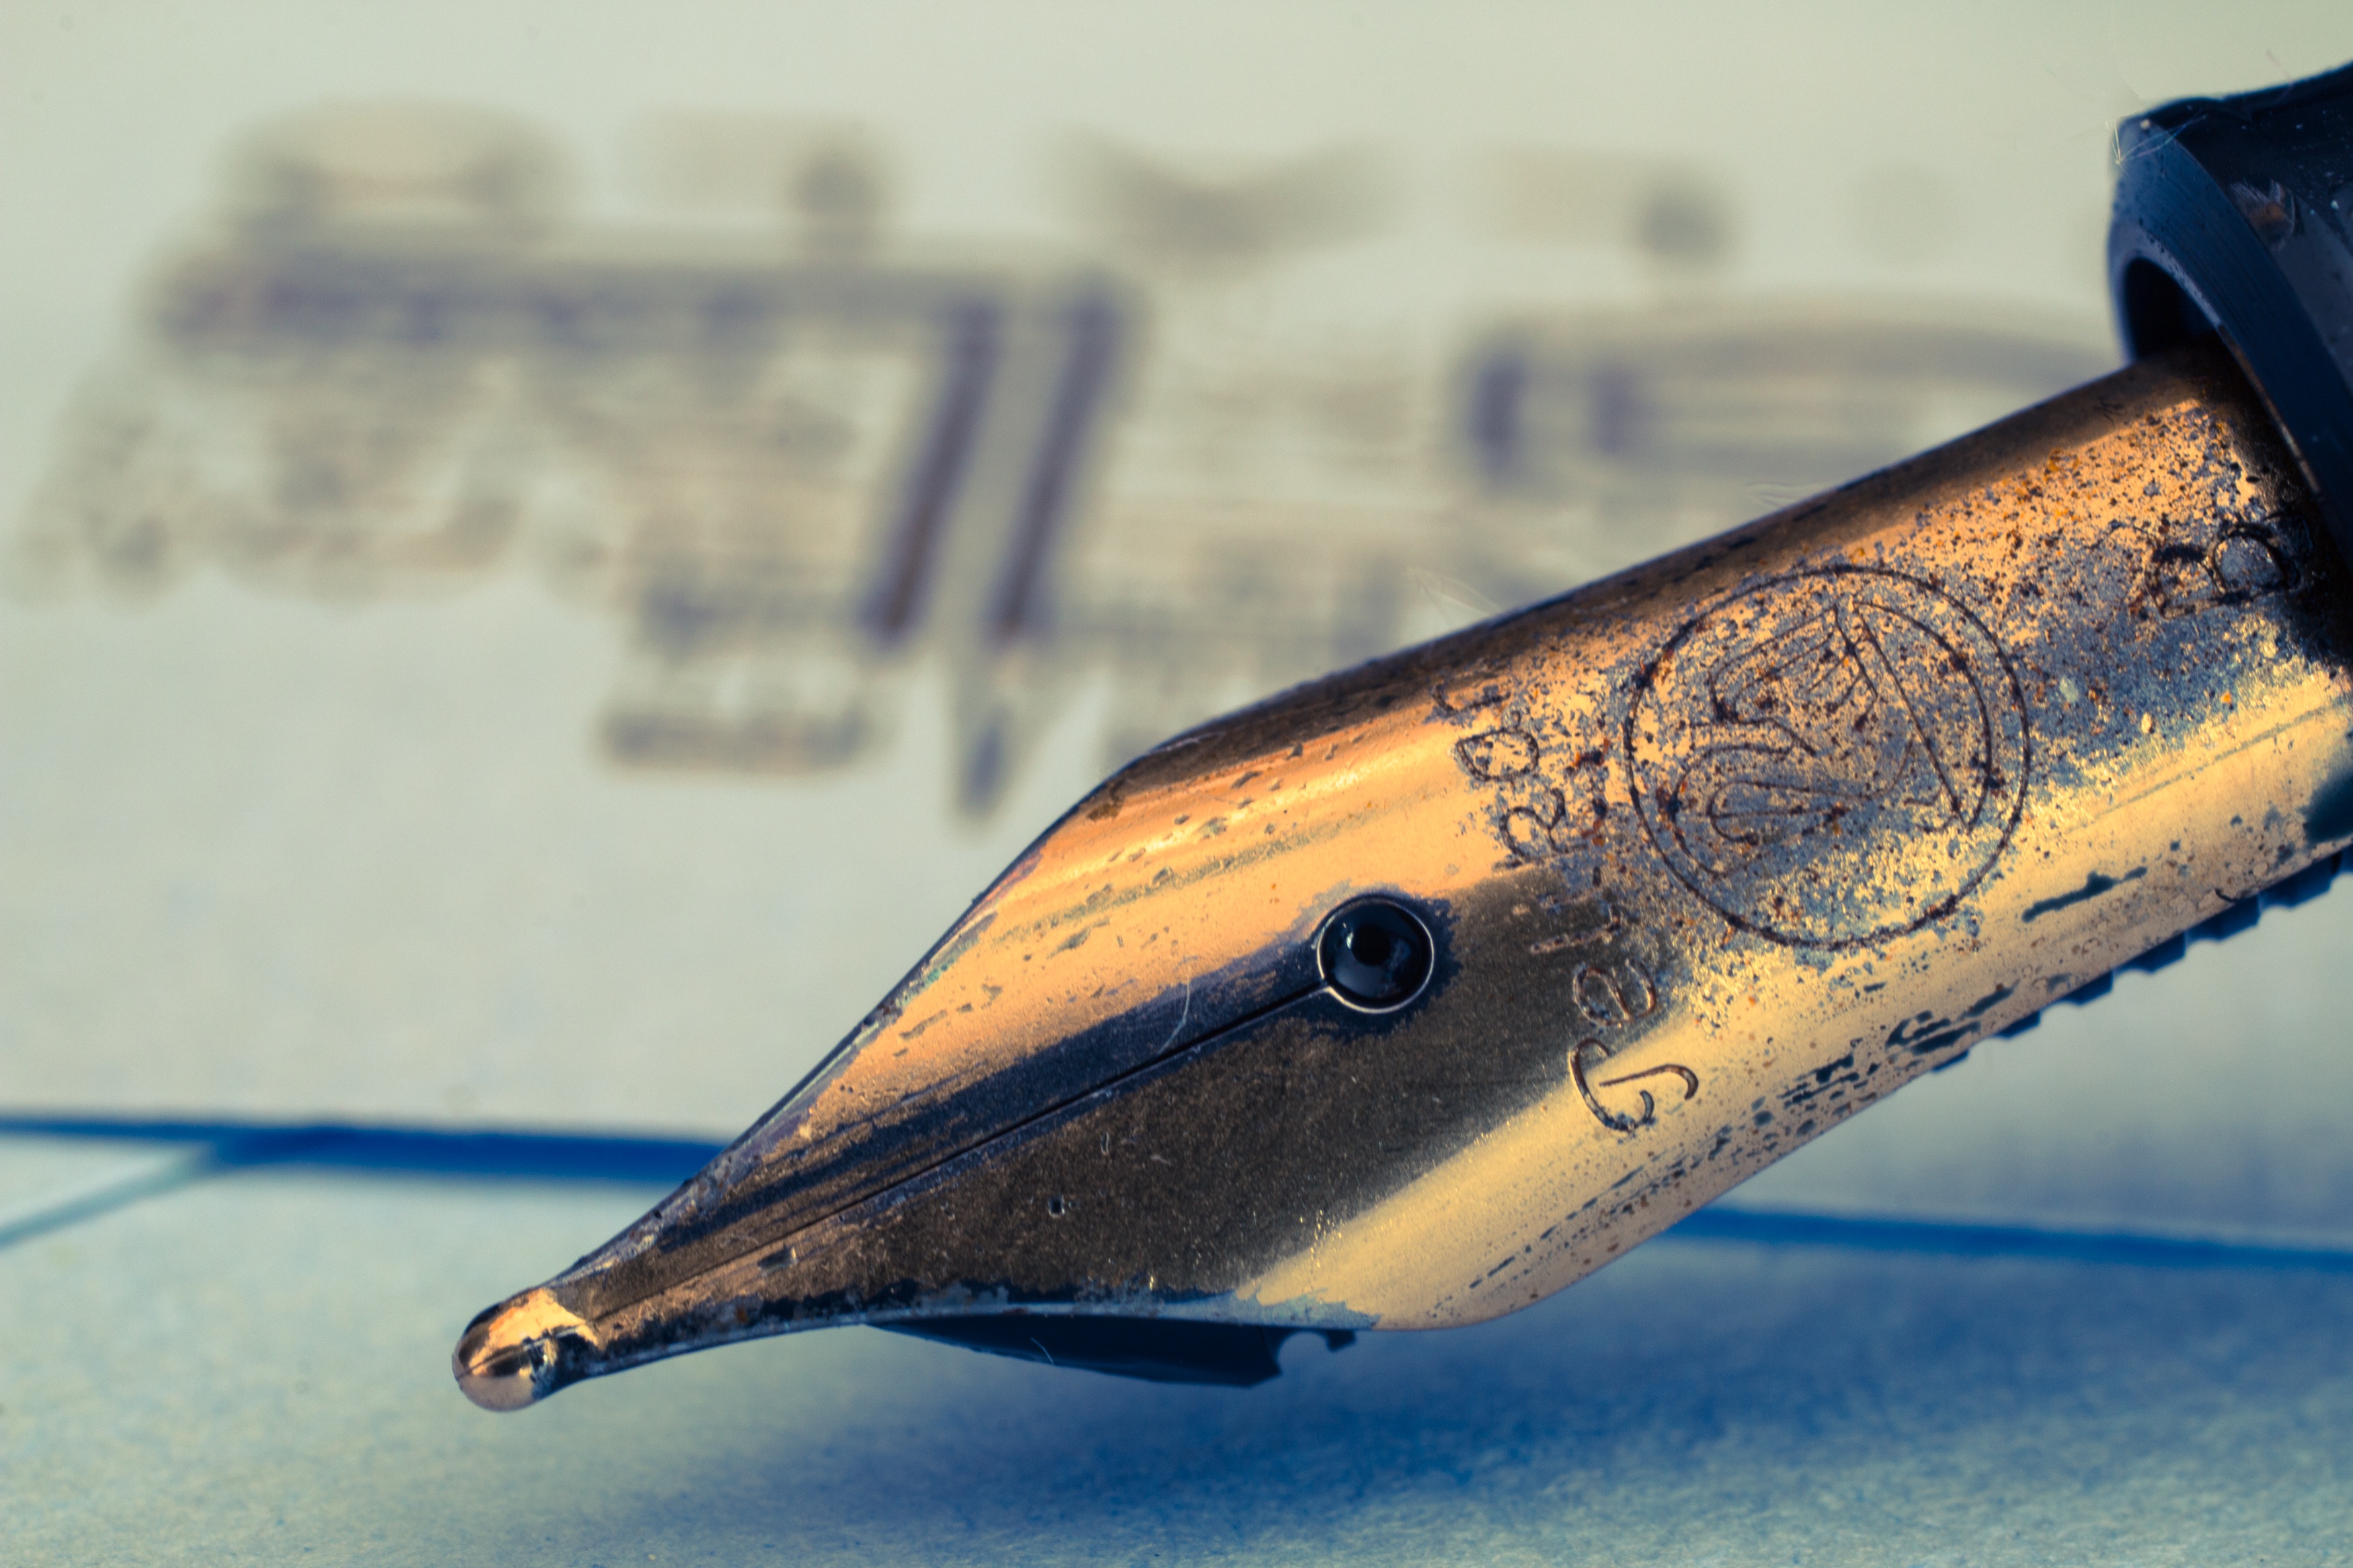
airplane, aircraft, vehicle, blue, paper, ink, fountain pen, close up, gold, letters, nostalgic, leave, noble, macro photography, filler, writing tool, firearm, jet aircraft, fighter aircraft, fountain pens, handwritten, atmosphere of earth